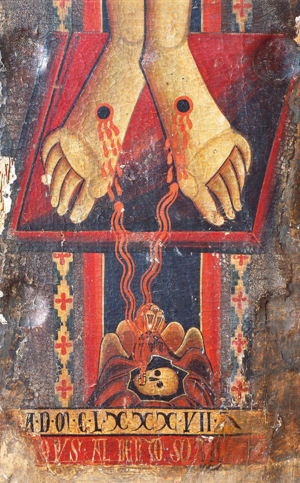
Crucifix de Spolète, attribué à Alberto Sotio, cathedrale de Spolète
Le Crucifix de Spolète est un grand crucifix peint en tempera sur parchemin appliqué sur bois, réalisé en 1187 par Alberto Sotio ; la grande croix peinte est exposée et conservée dans la cathédrale de Spolète.